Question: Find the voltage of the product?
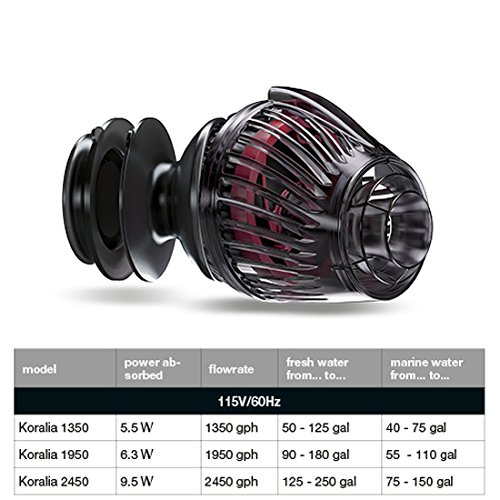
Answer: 115.0 volt